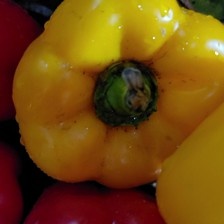
Label: capsicum